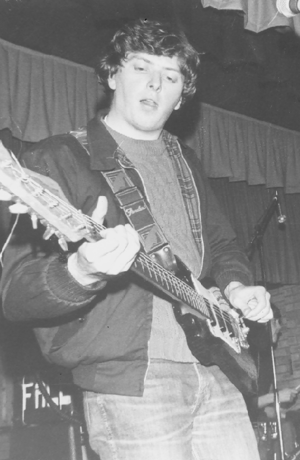
The Fall est un groupe de post-punk britannique, originaire de Prestwich, Grand Manchester, en Angleterre. Avec d'incessants changements de personnel, le groupe a existé autour de la figure culte de son leader et seul membre permanent, Mark E. Smith, jusqu'au décès de ce dernier, le 24 janvier 2018, marquant ainsi la dissolution du groupe.